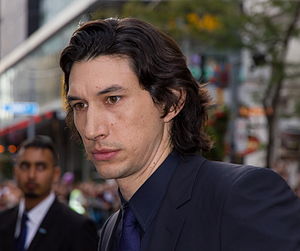
Adam Driver
Adam Douglas Driver er en amerikansk skuespiller.